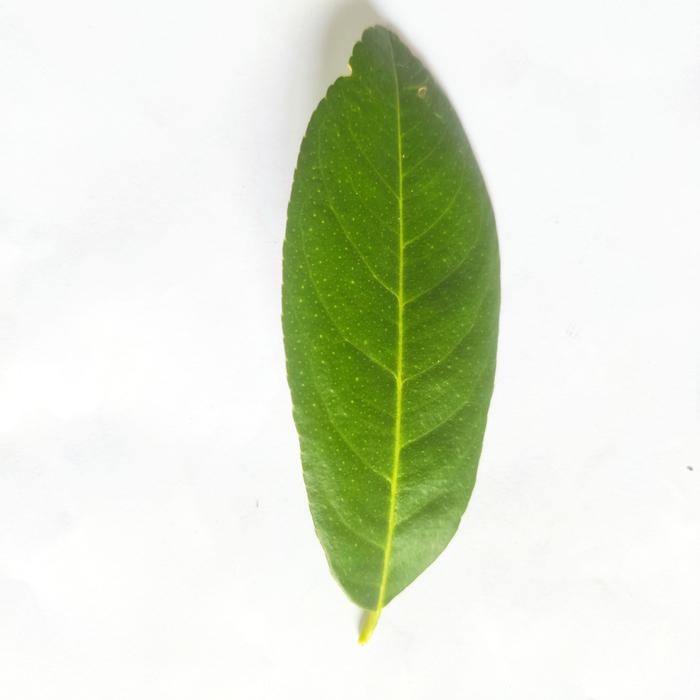
Crop: Lemon
Leaf condition: Healthy_Leaf